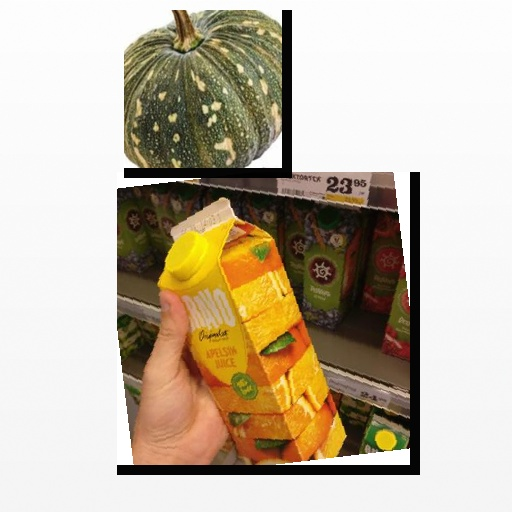
Food items: pumpkin, orange_juice